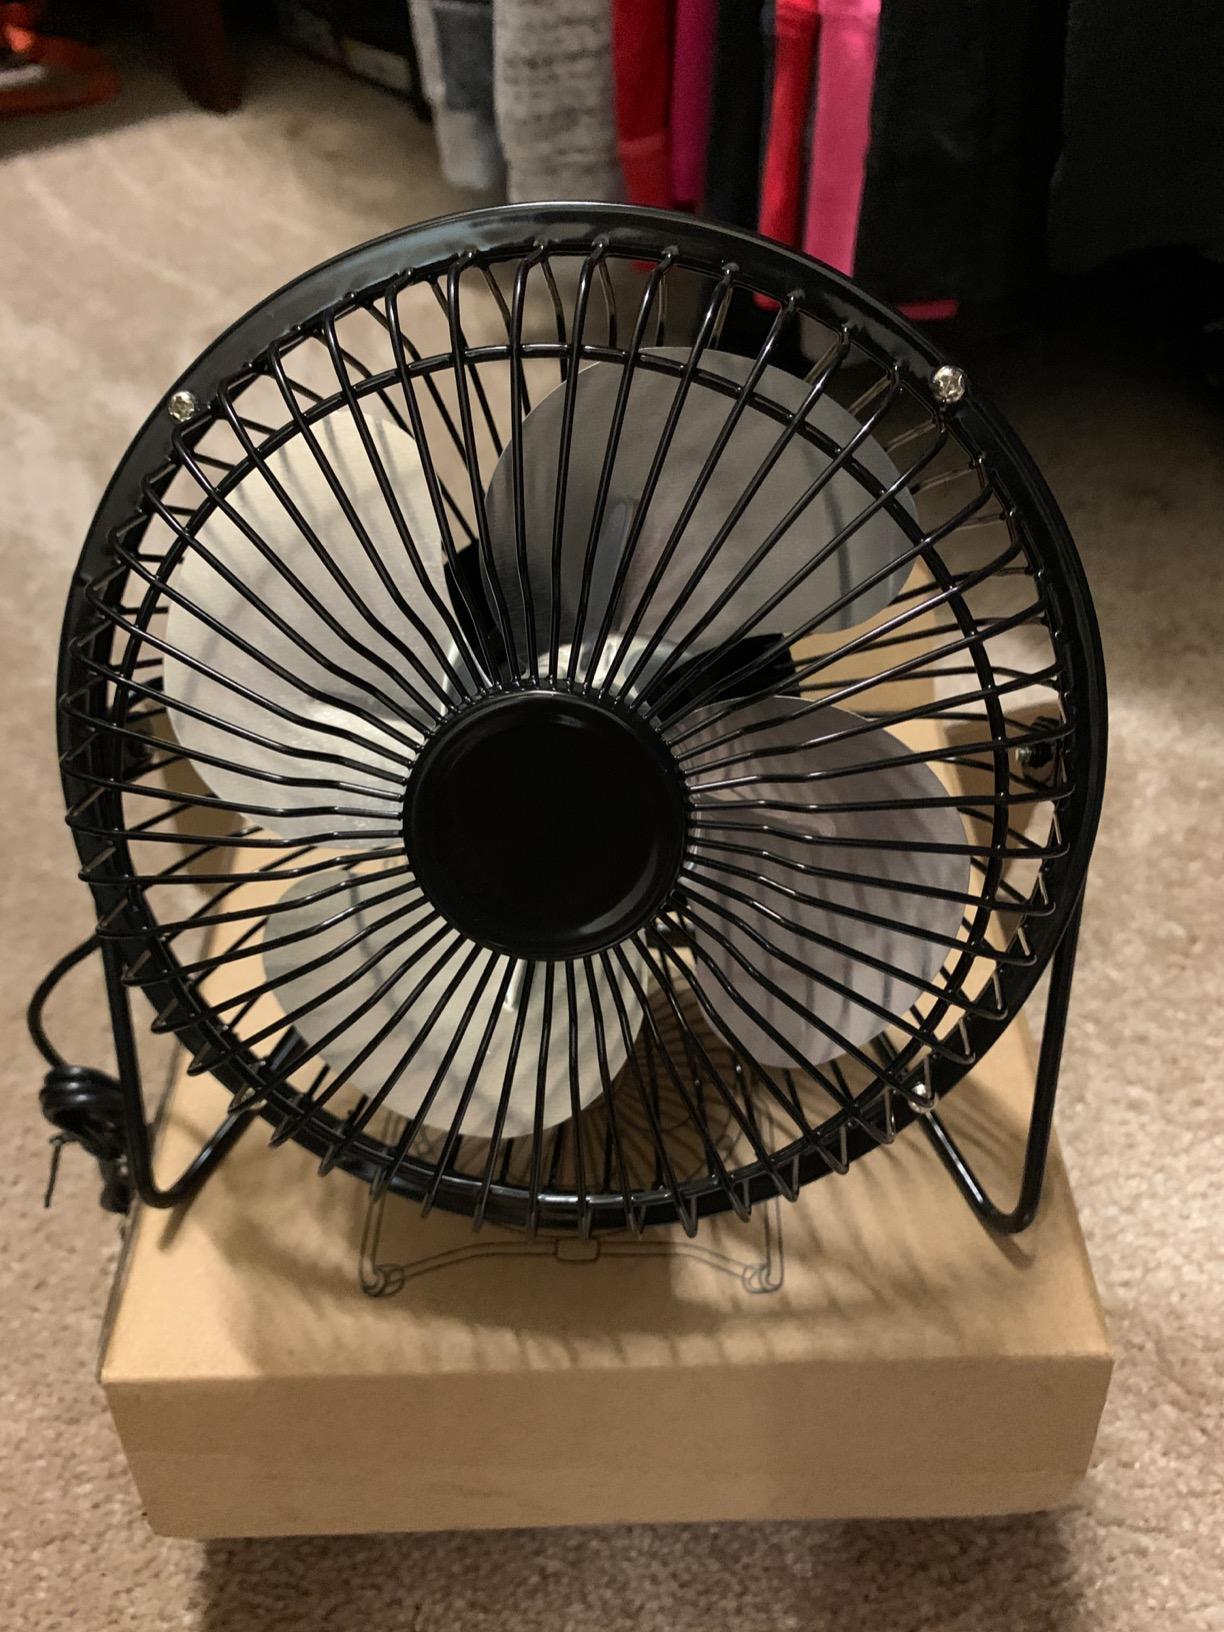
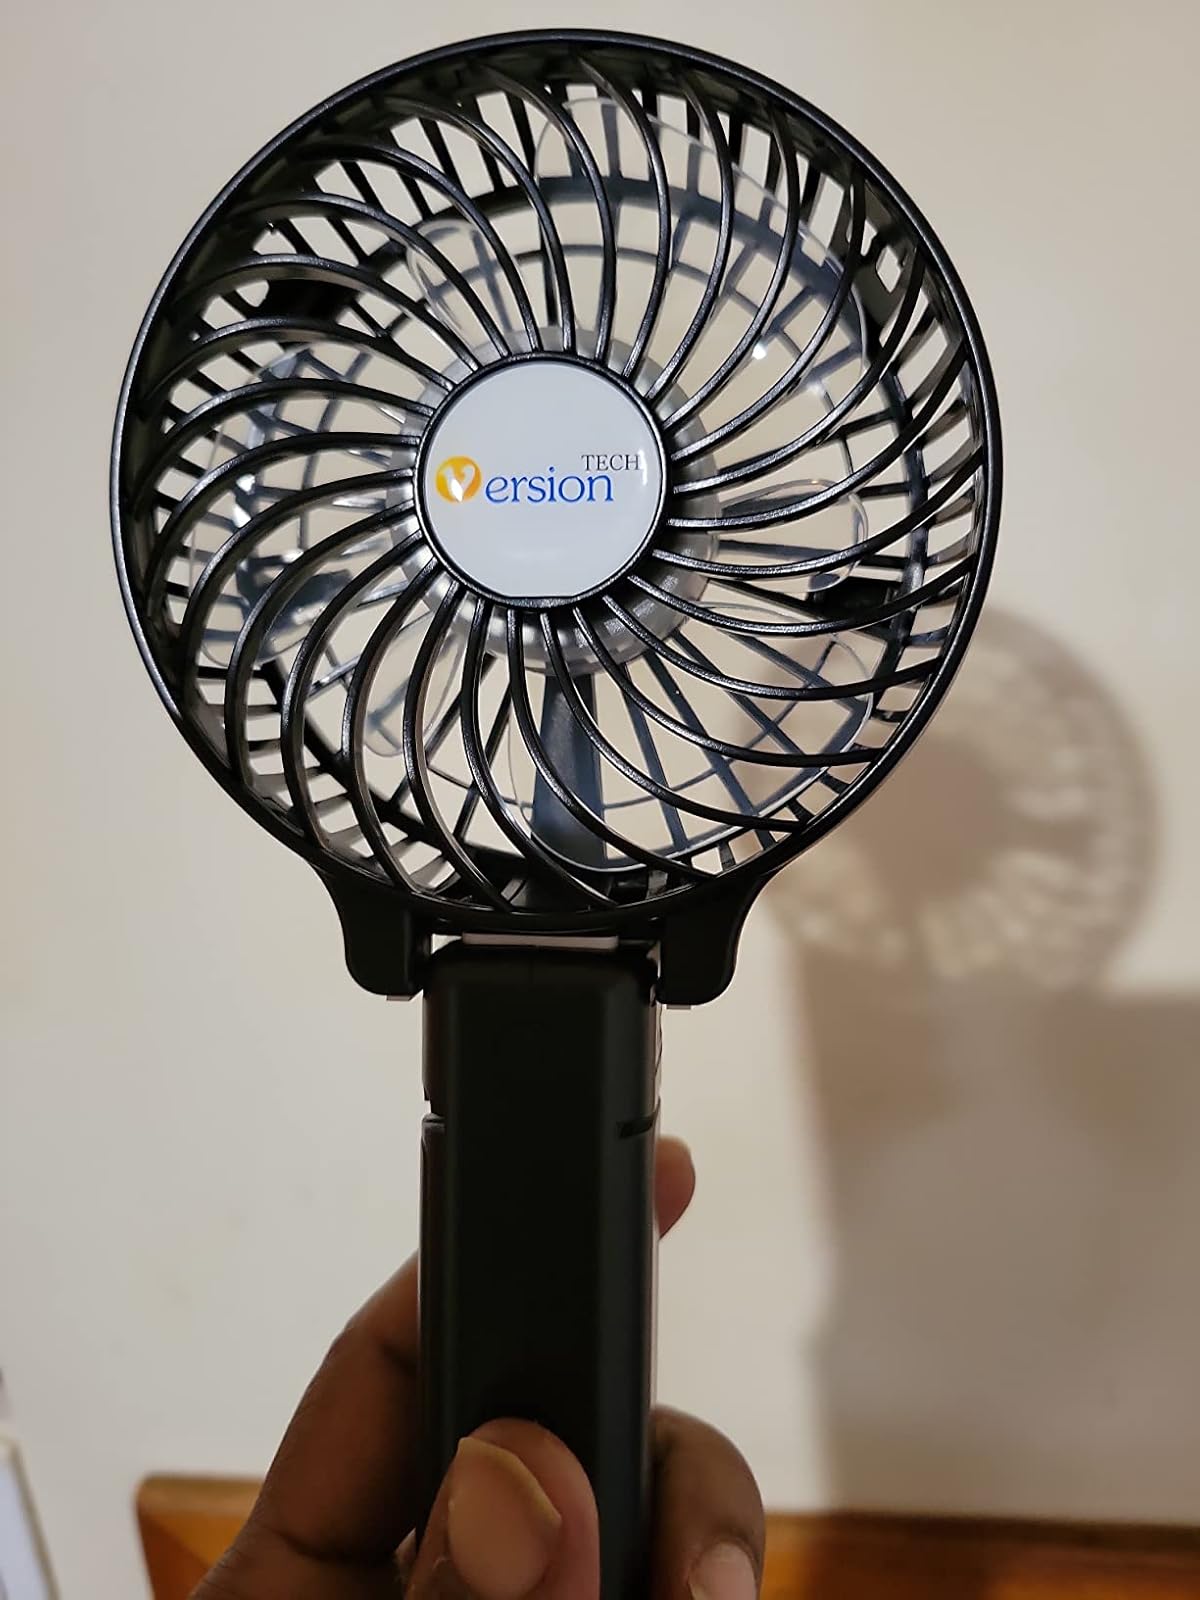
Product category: fan
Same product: no